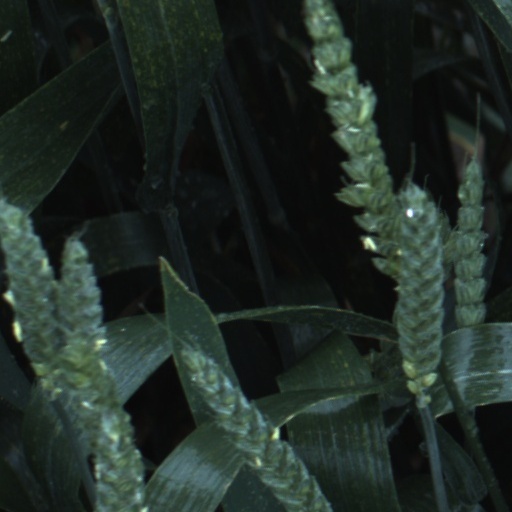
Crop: wheat